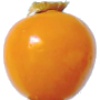
Label: Physalis 1